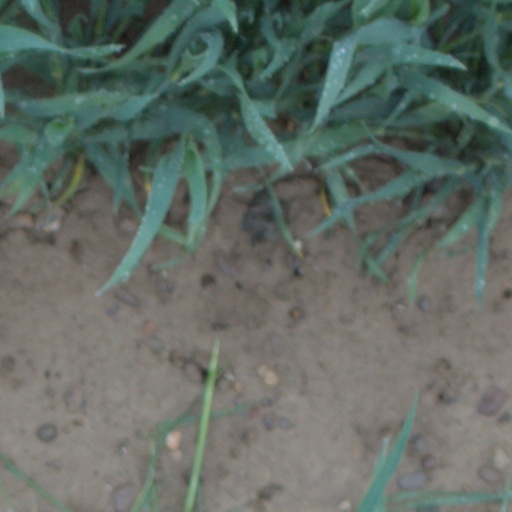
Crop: wheat